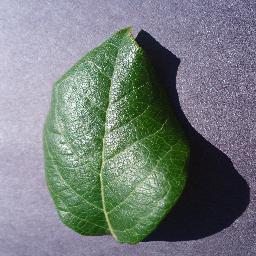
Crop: blueberry
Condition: healthy